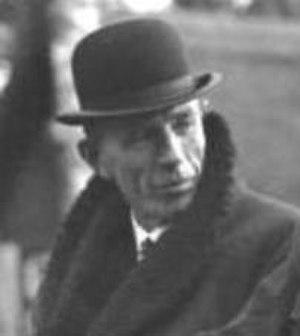
Le Leader de la Chambre des lords est le ministre chargé des relations avec la Chambre des lords au sein du gouvernement et membre du Cabinet du Royaume-Uni.
Le poste de gouverneur général du Bengale est créé en 1774. En 1833, il devient le gouverneur général des Indes puis reçoit, en 1858, le titre de vice-roi des Indes. À l'indépendance du Raj britannique en 1947, il devient gouverneur général du dominion de l'Inde jusqu'à ce que le pays devienne une république en 1950.
Le secrétaire d'État à l'Éducation est le ministre en chef du Département de l'Éducation du Royaume-Uni. Depuis sa création en 1857, le poste a changé de nom plusieurs fois.